Elizaveta Zvantseva

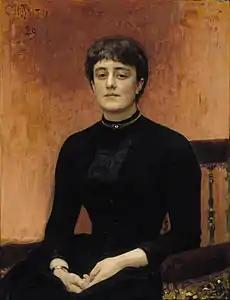
Portrait of Elizaveta Zvantseva by Ilya Repin

Elizaveta Nikolaevna Zvantseva ( 18 November 1864 OS/30 November 1864 (N. S.)–22 August 1921) was a Russian painter and art instructor who founded "the most progressive art school in pre-1917 Russia". Among alumni of the school were Marc Chagall, Elena Guro, and .